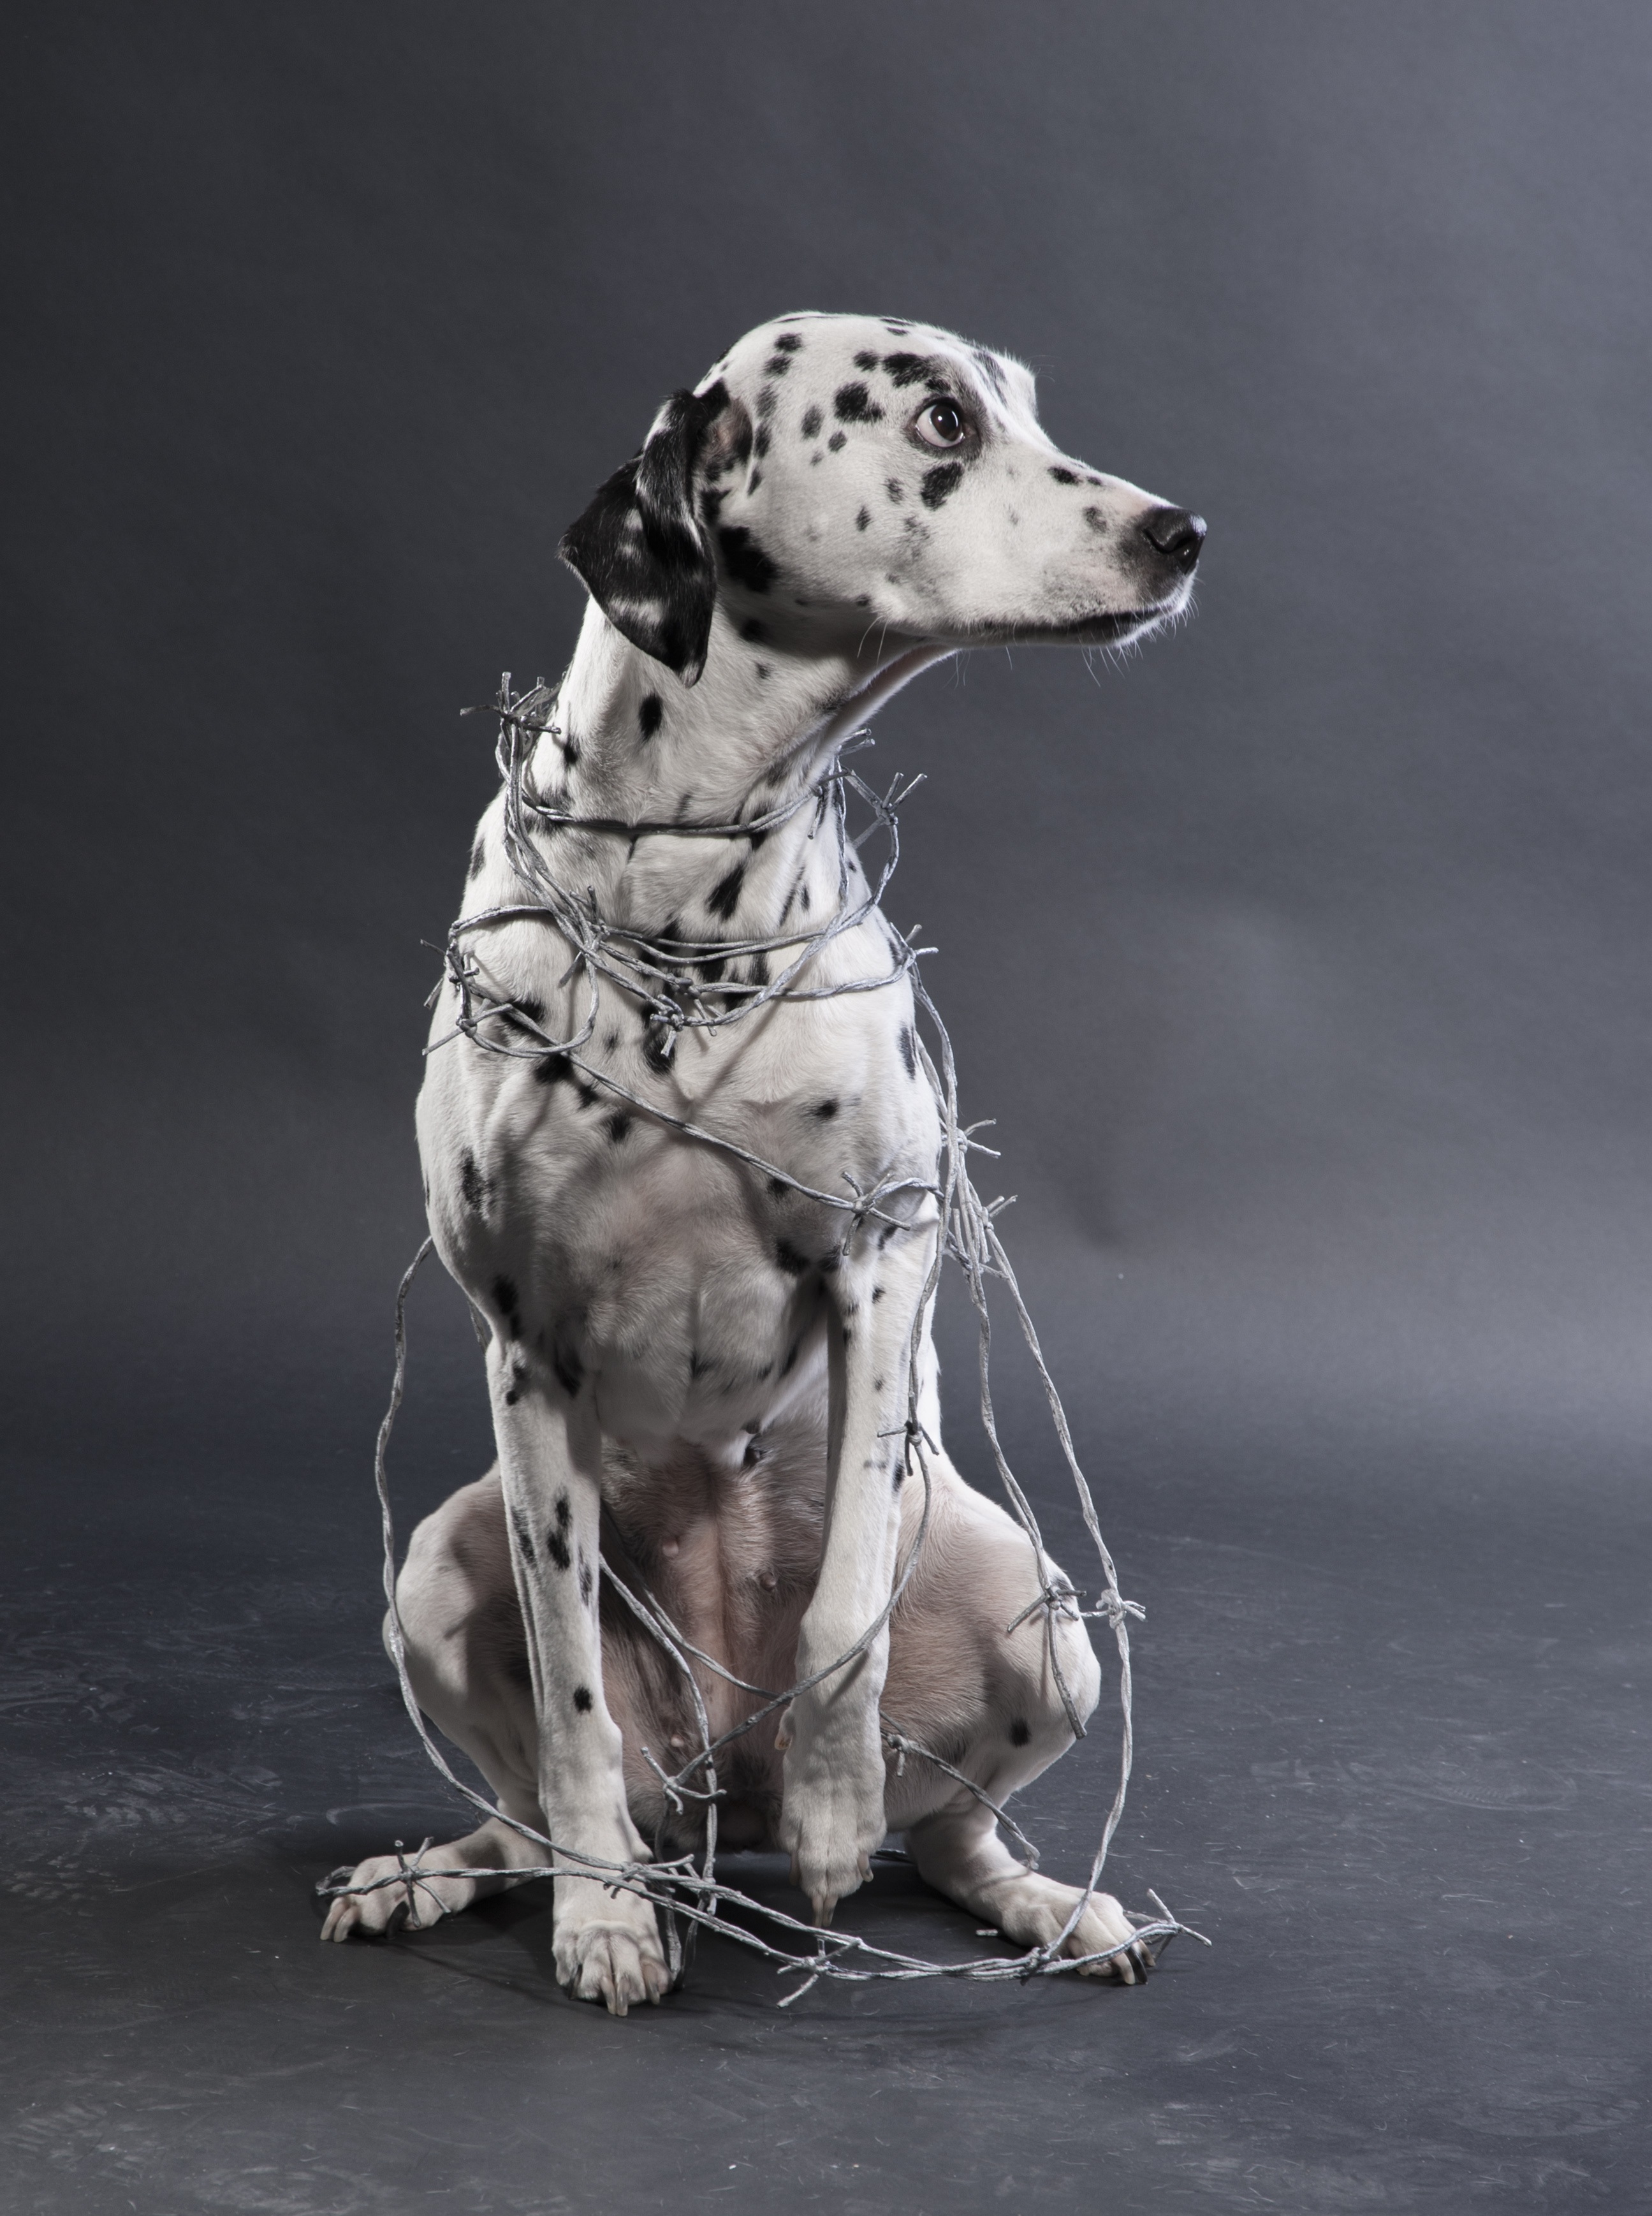
barbed wire, dog, animal, pet, fur, mammal, monochrome, arm, sad, vertebrate, creature, caught, dalmatian, abuse, dalmatians, animal torturer, dog like mammal